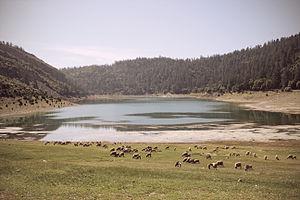
Plateau d'Ajdir, futaie de cèdre, province de Khénifra
Le parc national de Khénifra se situe au Maroc dans la région Meknès-Tafilalet, entre les provinces de Khénifra et d’Ifrane. La ville de Khénifra, avoisinante du parc, a une position stratégique entre Meknès et Marrakech, au cœur du Moyen Atlas, elle est à 82 km au sud-ouest d’Azrou et à 130 km au nord de Béni-Mellal par la route nationale N8. Le parc national de Khénifra est le plus récent au Maroc, en effet sa création, effectuée en 2008, est venue répondre à l'importance économique et environnementale de la région du Moyen Atlas, ainsi qu'à l'urgence des menaces pesant sur ses ressources naturelles. Cette réserve naturelle, d'une superficie de 202700 hectares, abrite aussi bien les mammifères, comme la panthère, l'hyène rayée, le singe, que des oiseaux, comme l'aigle royal, des reptiles et des amphibiens. Son statut actuel est du ressort du système foncier, du domaine forestier et du domaine collectif. Ses usages sont de trois types : l’agriculture, la foresterie, et le tourisme.
Ajdir des Izaïane est une petite bourgade rurale et le nom du plateau et de la célèbre forêt de cèdres à une trentaine de kilomètres à l'est de Khénifra. Il relève de la commune rurale d'Aguelmame Azegza. Il constitue le joyau du parc national de Khénifra. C'est ici que le roi Mohammed VI a prononcé un discours fondateur, connu en tant que discours d'Ajdir, le 17 octobre 2001, avec notamment la création de l'Institut royal de la culture amazighe, dix ans avant l’officialisation dans la Constitution de la langue amazighe.
Khénifra est une ville du Moyen Atlas central au Maroc, nommée la « Ville rouge » en référence à la couleur rougeâtre peinte sur les façades des habitations de la ville, ou « Khénifra la zaïane » car elle a été bâtie sur les deux rives basaltiques de l'Oum Errabia et le dir.